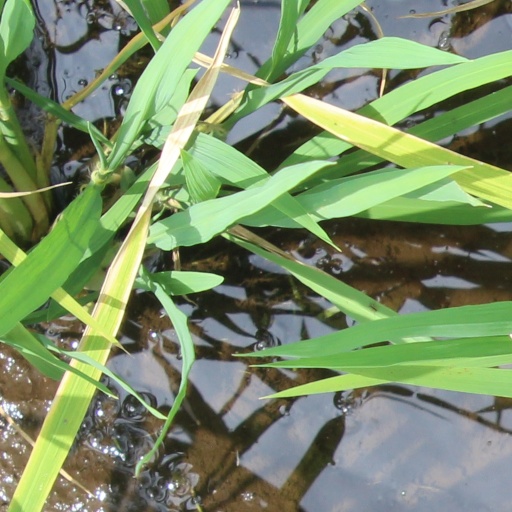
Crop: rice